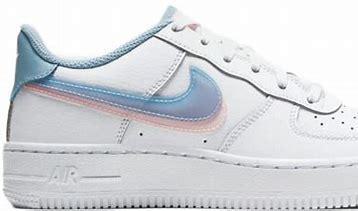
Brand: Nike
Model: Force 1 LV8